August von Clemm

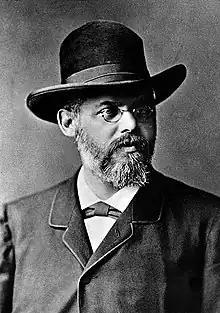
August von Clemm

August Ritter von Clemm (8 December 1837 in Gießen – 28 October 1910 in Haardt) was a German businessman and politician.